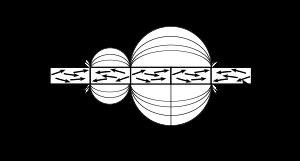
Le magnétisme est un phénomène qui possède de nombreuses applications, y compris dans la vie courante. Cet article a pour vocation d'établir une liste explicative de ces dernières, certes non exhaustive, mais évoquant les principales et les plus communes. Elles sont ci-dessous regroupées en catégories détaillées dans le sommaire.